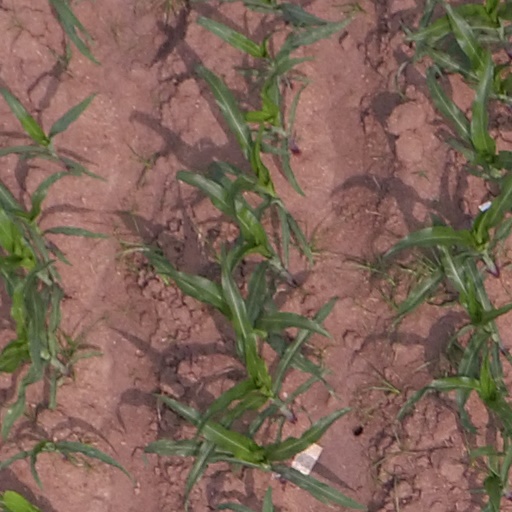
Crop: maize; corn